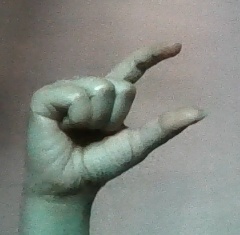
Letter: dal